Music of Washington, D.C.

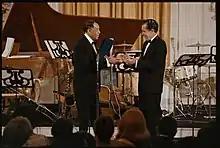
Duke Ellington, shown here receiving the Presidential Medal of Freedom from Richard Nixon at the White House in 1969, is among Washington's most important musical pioneers.

The District of Columbia has been home to many jazz pioneers, including the legendary Duke Ellington, as well as singer and pianist Shirley Horn, pianist Billy Taylor, and saxophonist Frank Wess. Ellington, Taylor, and Wess each attended Dunbar High School with its prominent music program. Ellington's first group, The Washingtonians, featured drummer Sonny Greer. They left for Harlem in 1923. Jazz great Jelly Roll Morton came from New Orleans, but took up residency in Washington as a regular performer at a club called the Jungle Inn in 1935.